Lima and Callao Metro

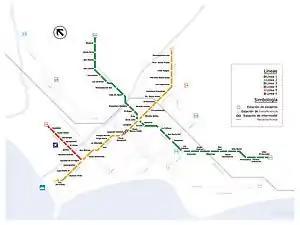
Lima and Callao Metro showing Lines 1 (green), 2 (yellow), and 4 (red).

On December 23, 2010, president Alan Garcia established through supreme decree 059-2010-MTC the Basic Metro Network of Lima and Callao, signaling the implementation of a network consisting of 5 lines of metro for Lima, contemplating the construction of ground, elevated and underground segments.